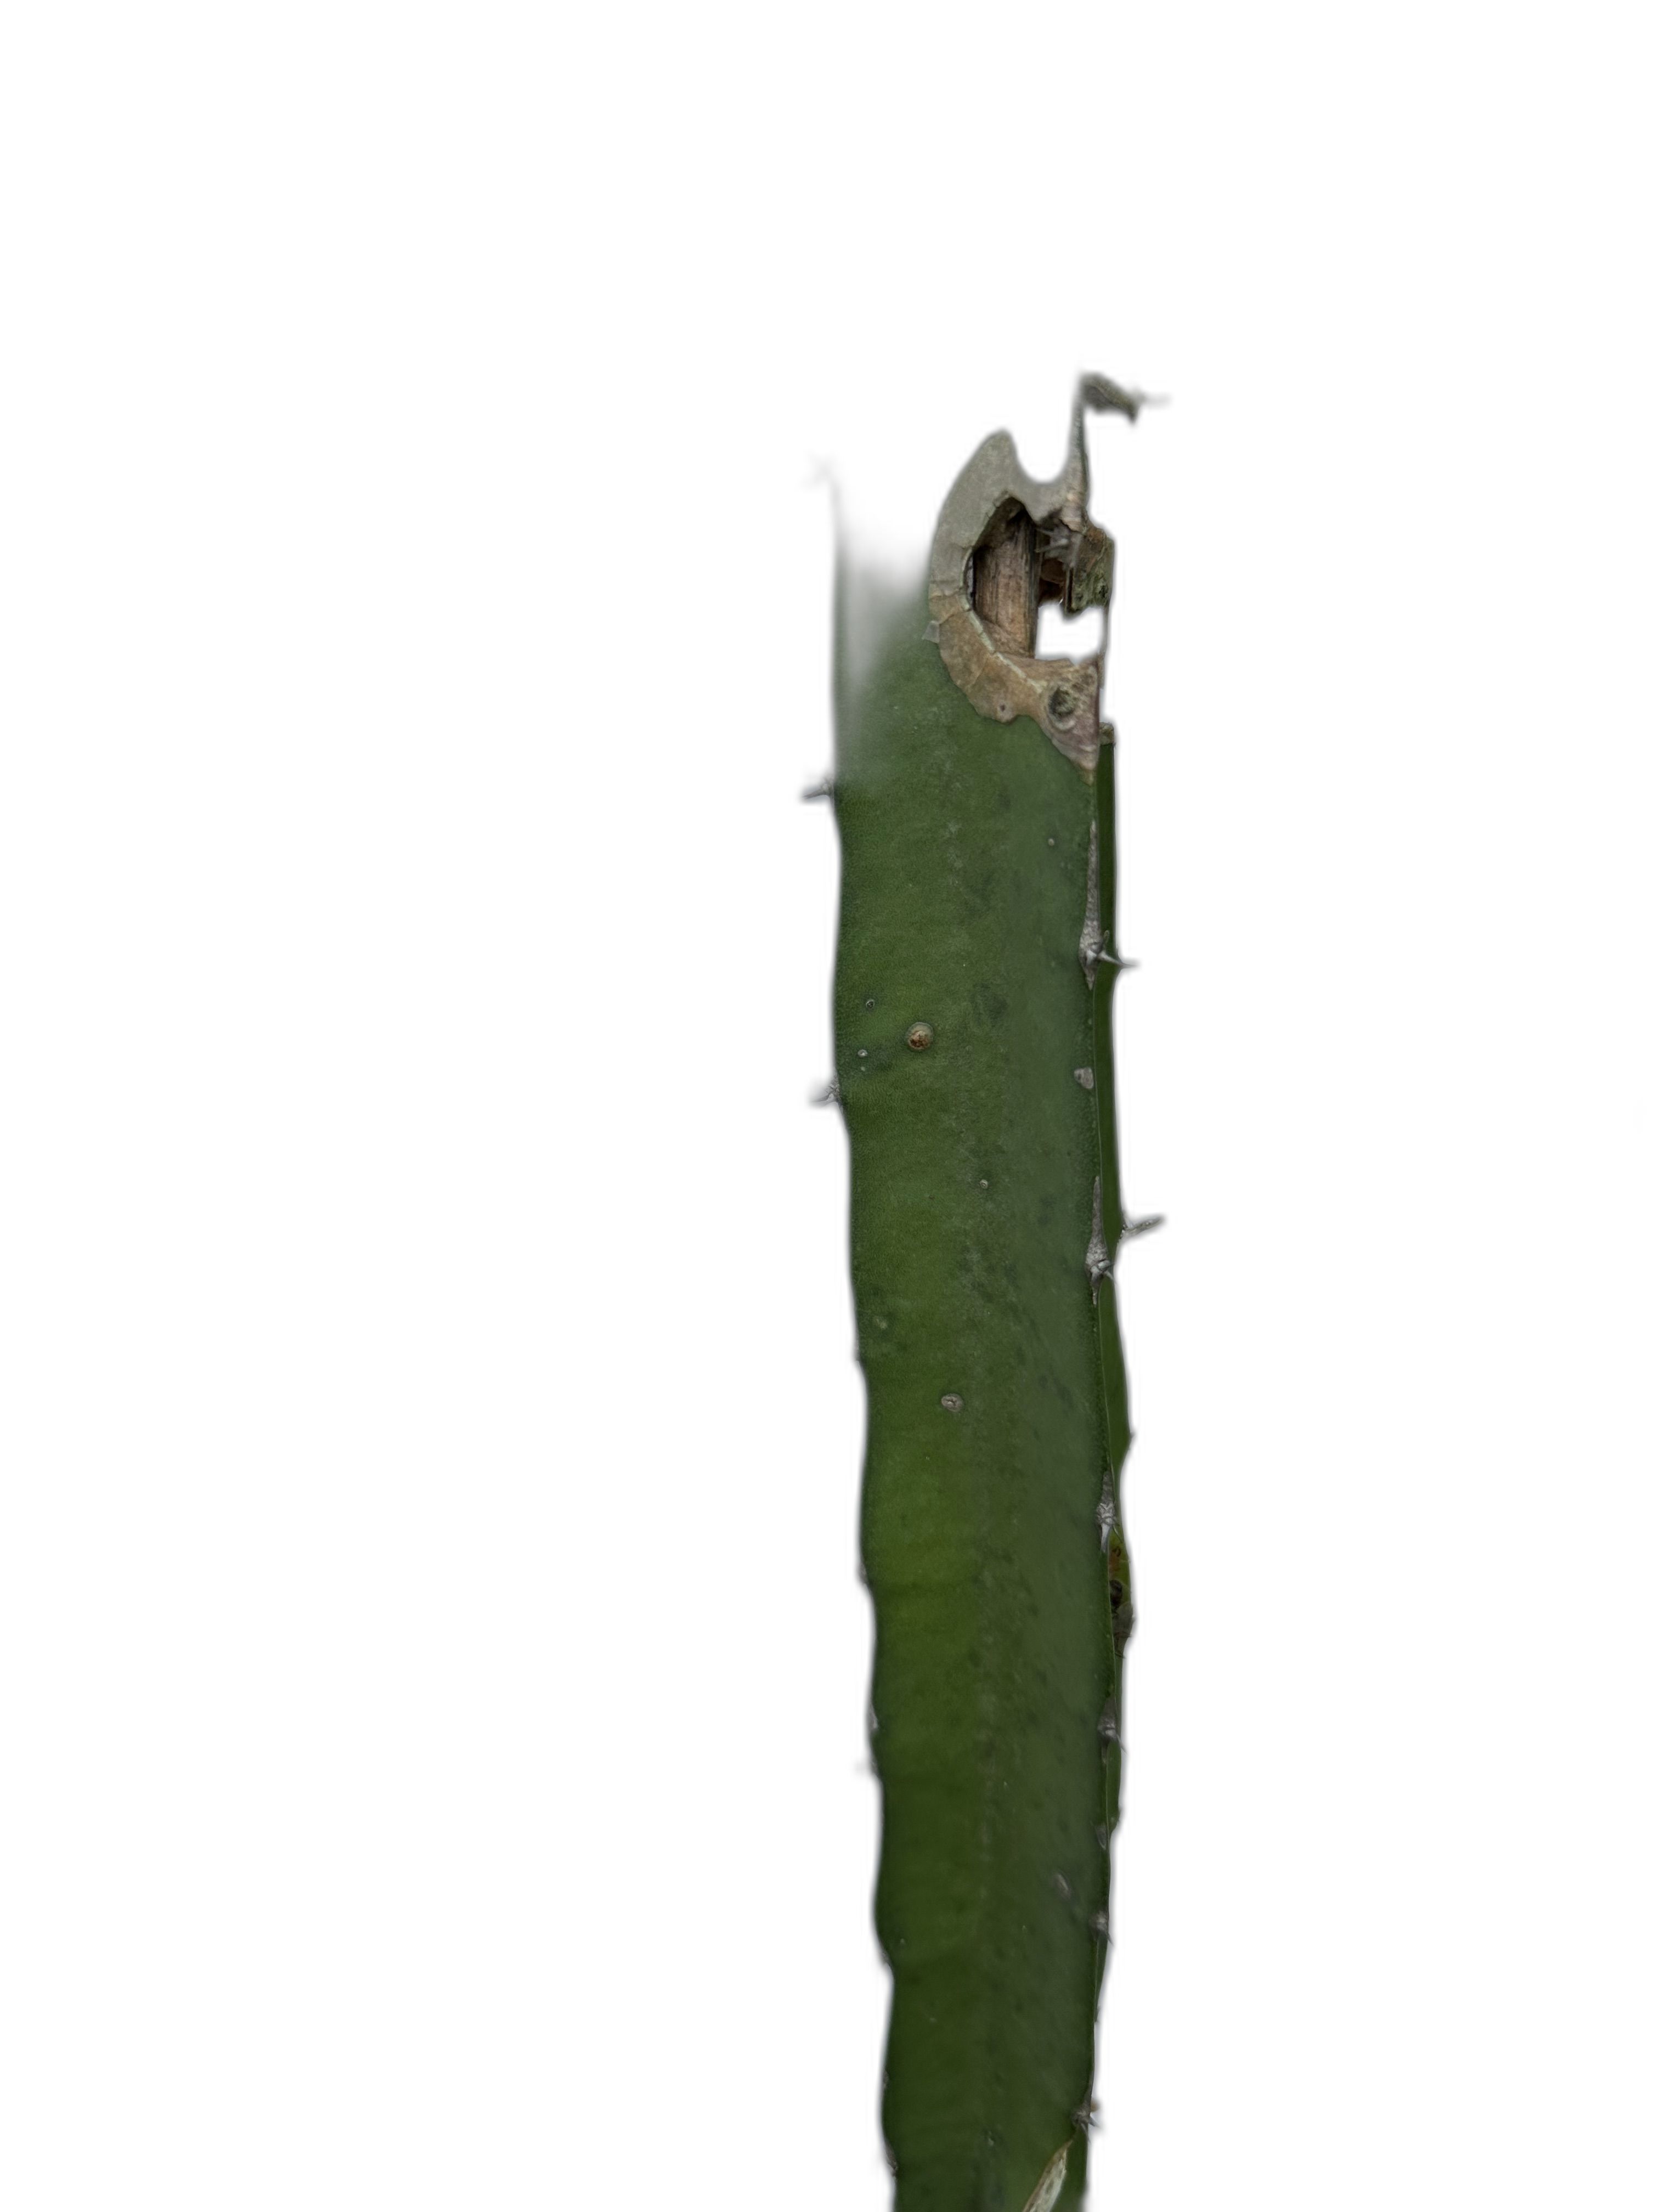
Label: Bad leaf